History of Iran

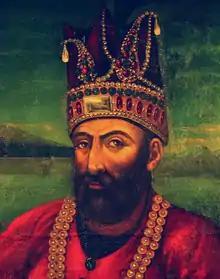
Nader Shah

The Khwarazmian dynasty only lasted for a few decades, until the arrival of the Mongols. Genghis Khan had unified the Mongols, and under him the Mongol Empire quickly expanded in several directions. In 1218, it bordered Khwarezm. At that time, the Khwarazmian Empire was ruled by Ala ad-Din Muhammad (1200–1220). Muhammad, like Genghis, was intent on expanding his lands and had gained the submission of most of Iran. He declared himself shah and demanded formal recognition from the Abbasid caliph Al-Nasir. When the caliph rejected his claim, Ala ad-Din Muhammad proclaimed one of his nobles caliph and unsuccessfully tried to depose an-Nasir.